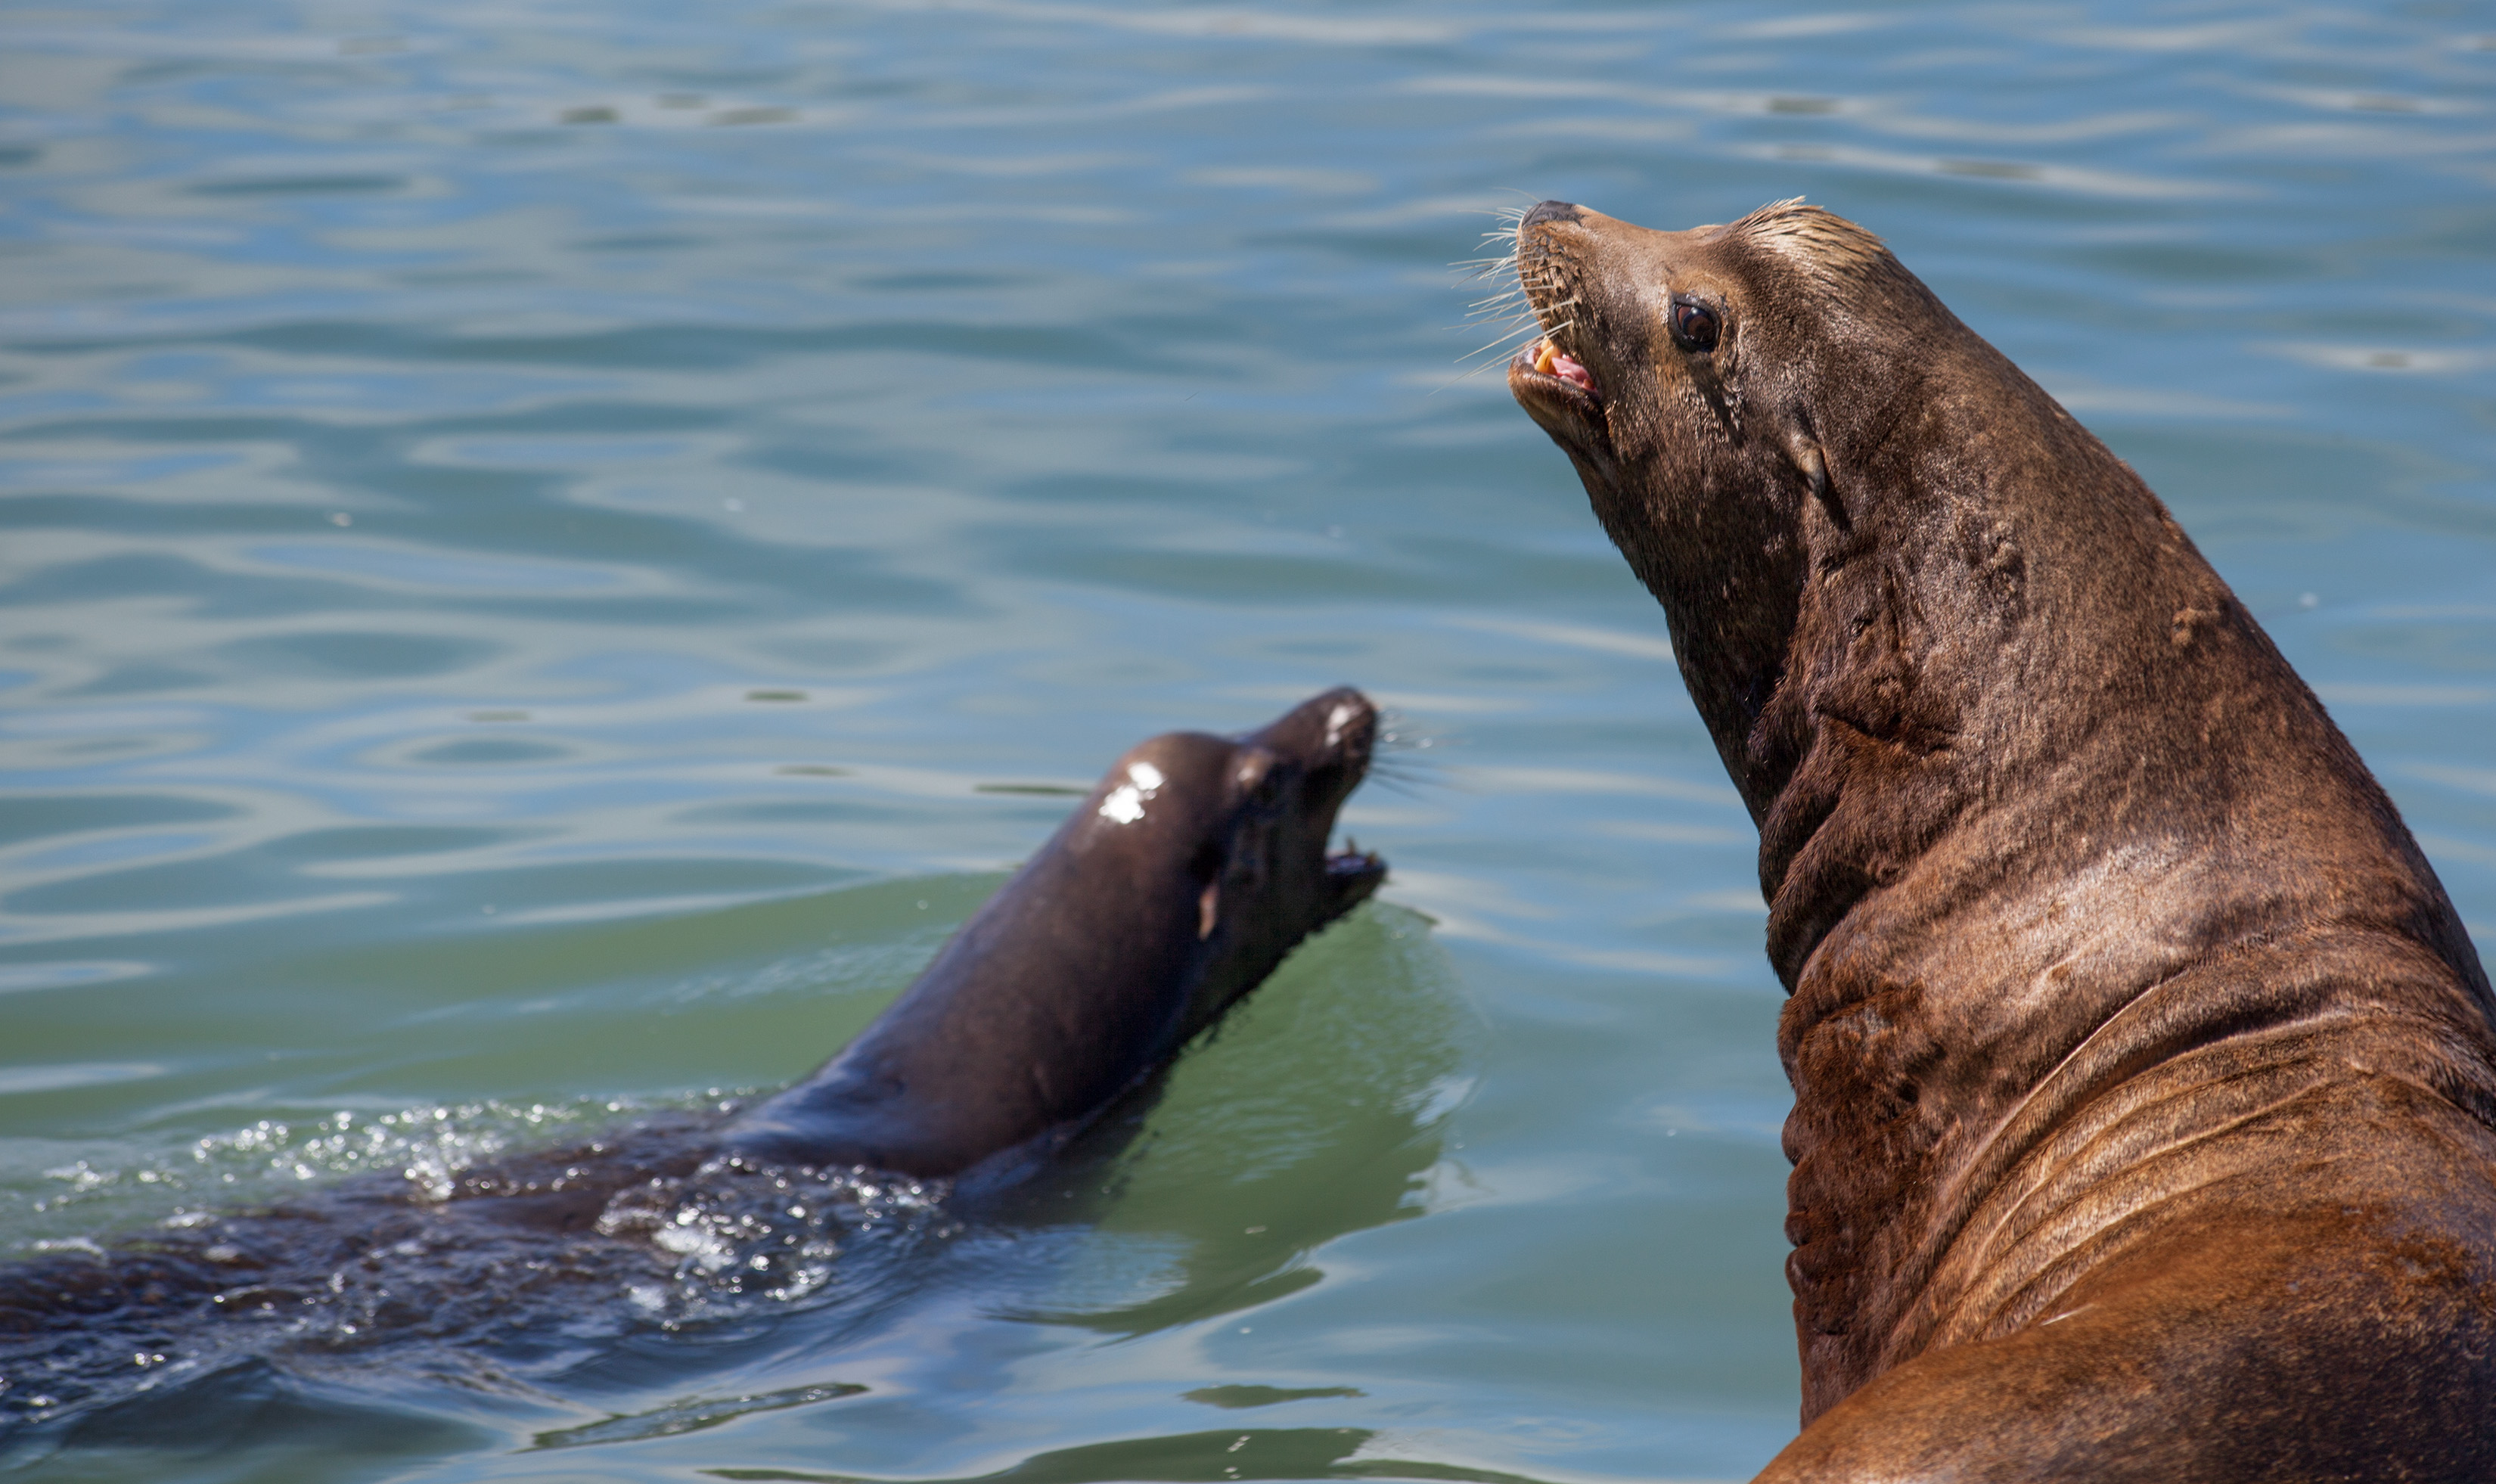
sea, wildlife, biology, mammal, fauna, seals, vertebrate, harbor seal, marine mammal, marine biology